Côte-d'Or's 1st constituency

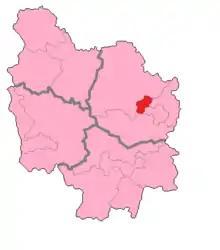
Côte-d'Or's 1st Constituency shown within Burgundy

The 1st constituency of the Côte-d'Or is a French legislative constituency in the Côte-d'Or "département". Like the other 576 French constituencies, it elects one MP using the two-round system.